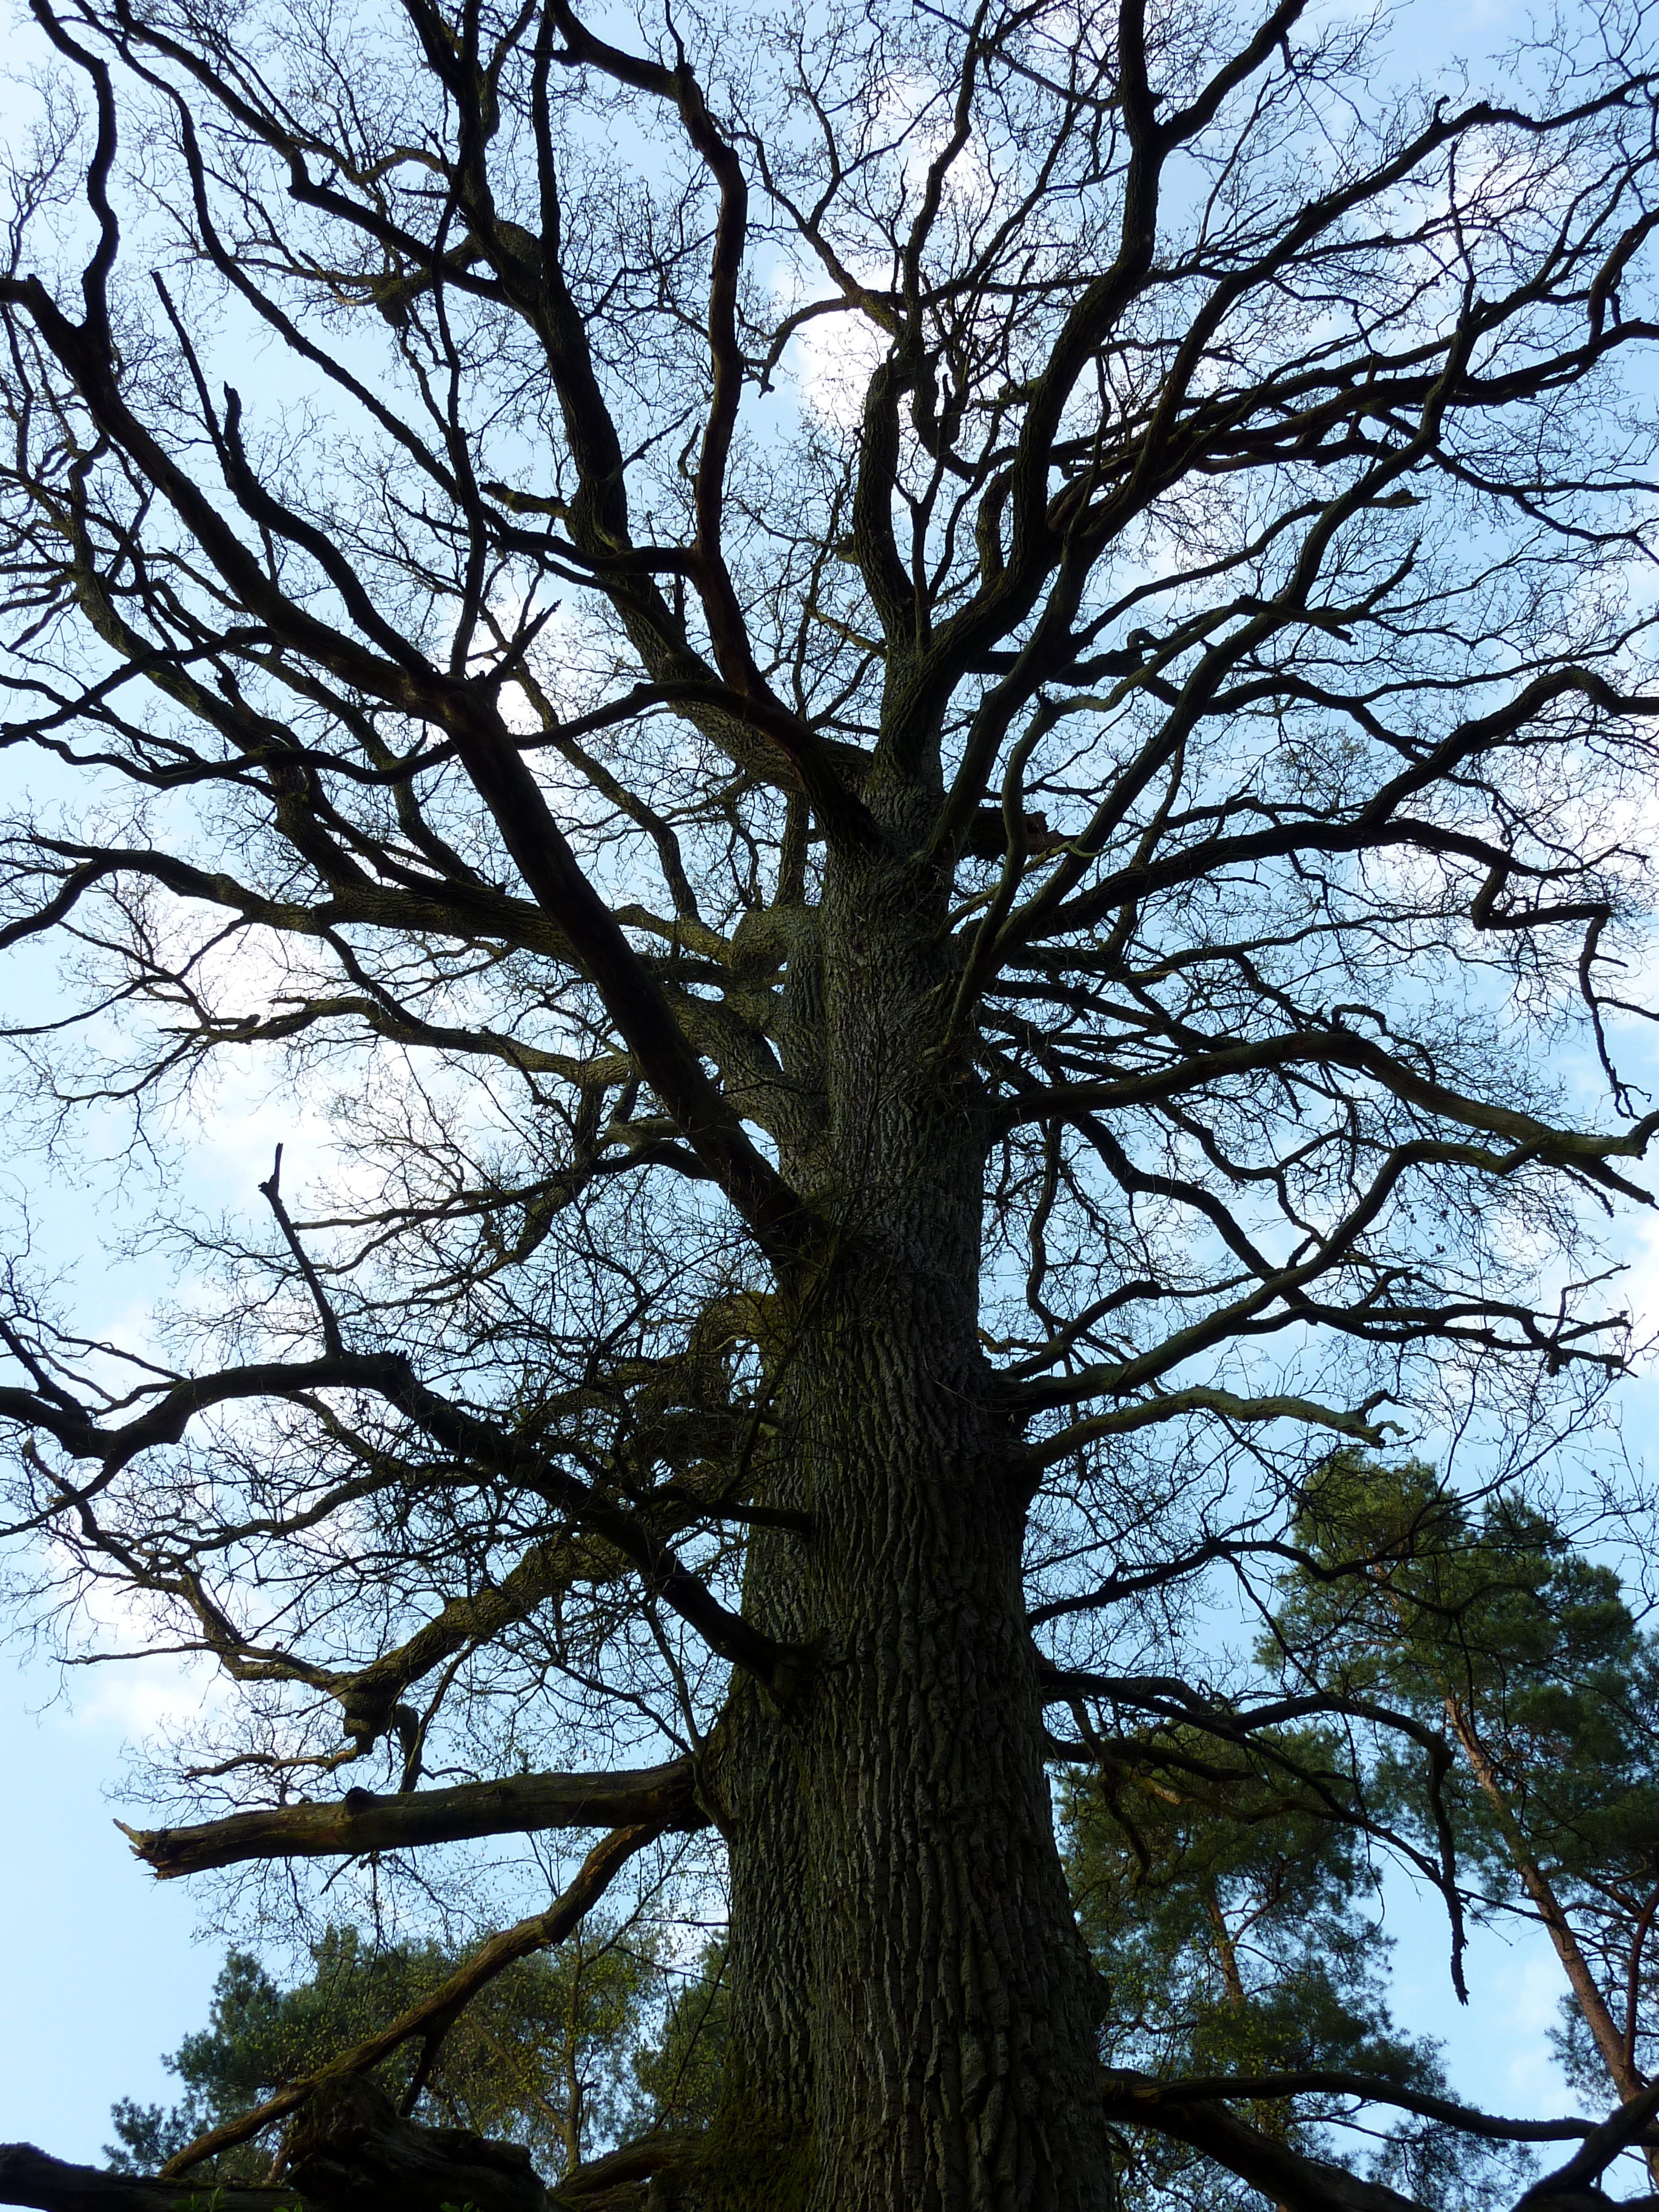
tree, branch, plant, leaf, flower, trunk, spring, kahl, old tree, flowering plant, woody plant, land plant